Église Notre Dame Saint-Vincent

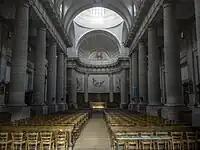
Interior of the church

Inside, there are 18 cylindrical columns in the nave and large rectangular windows in the dome.